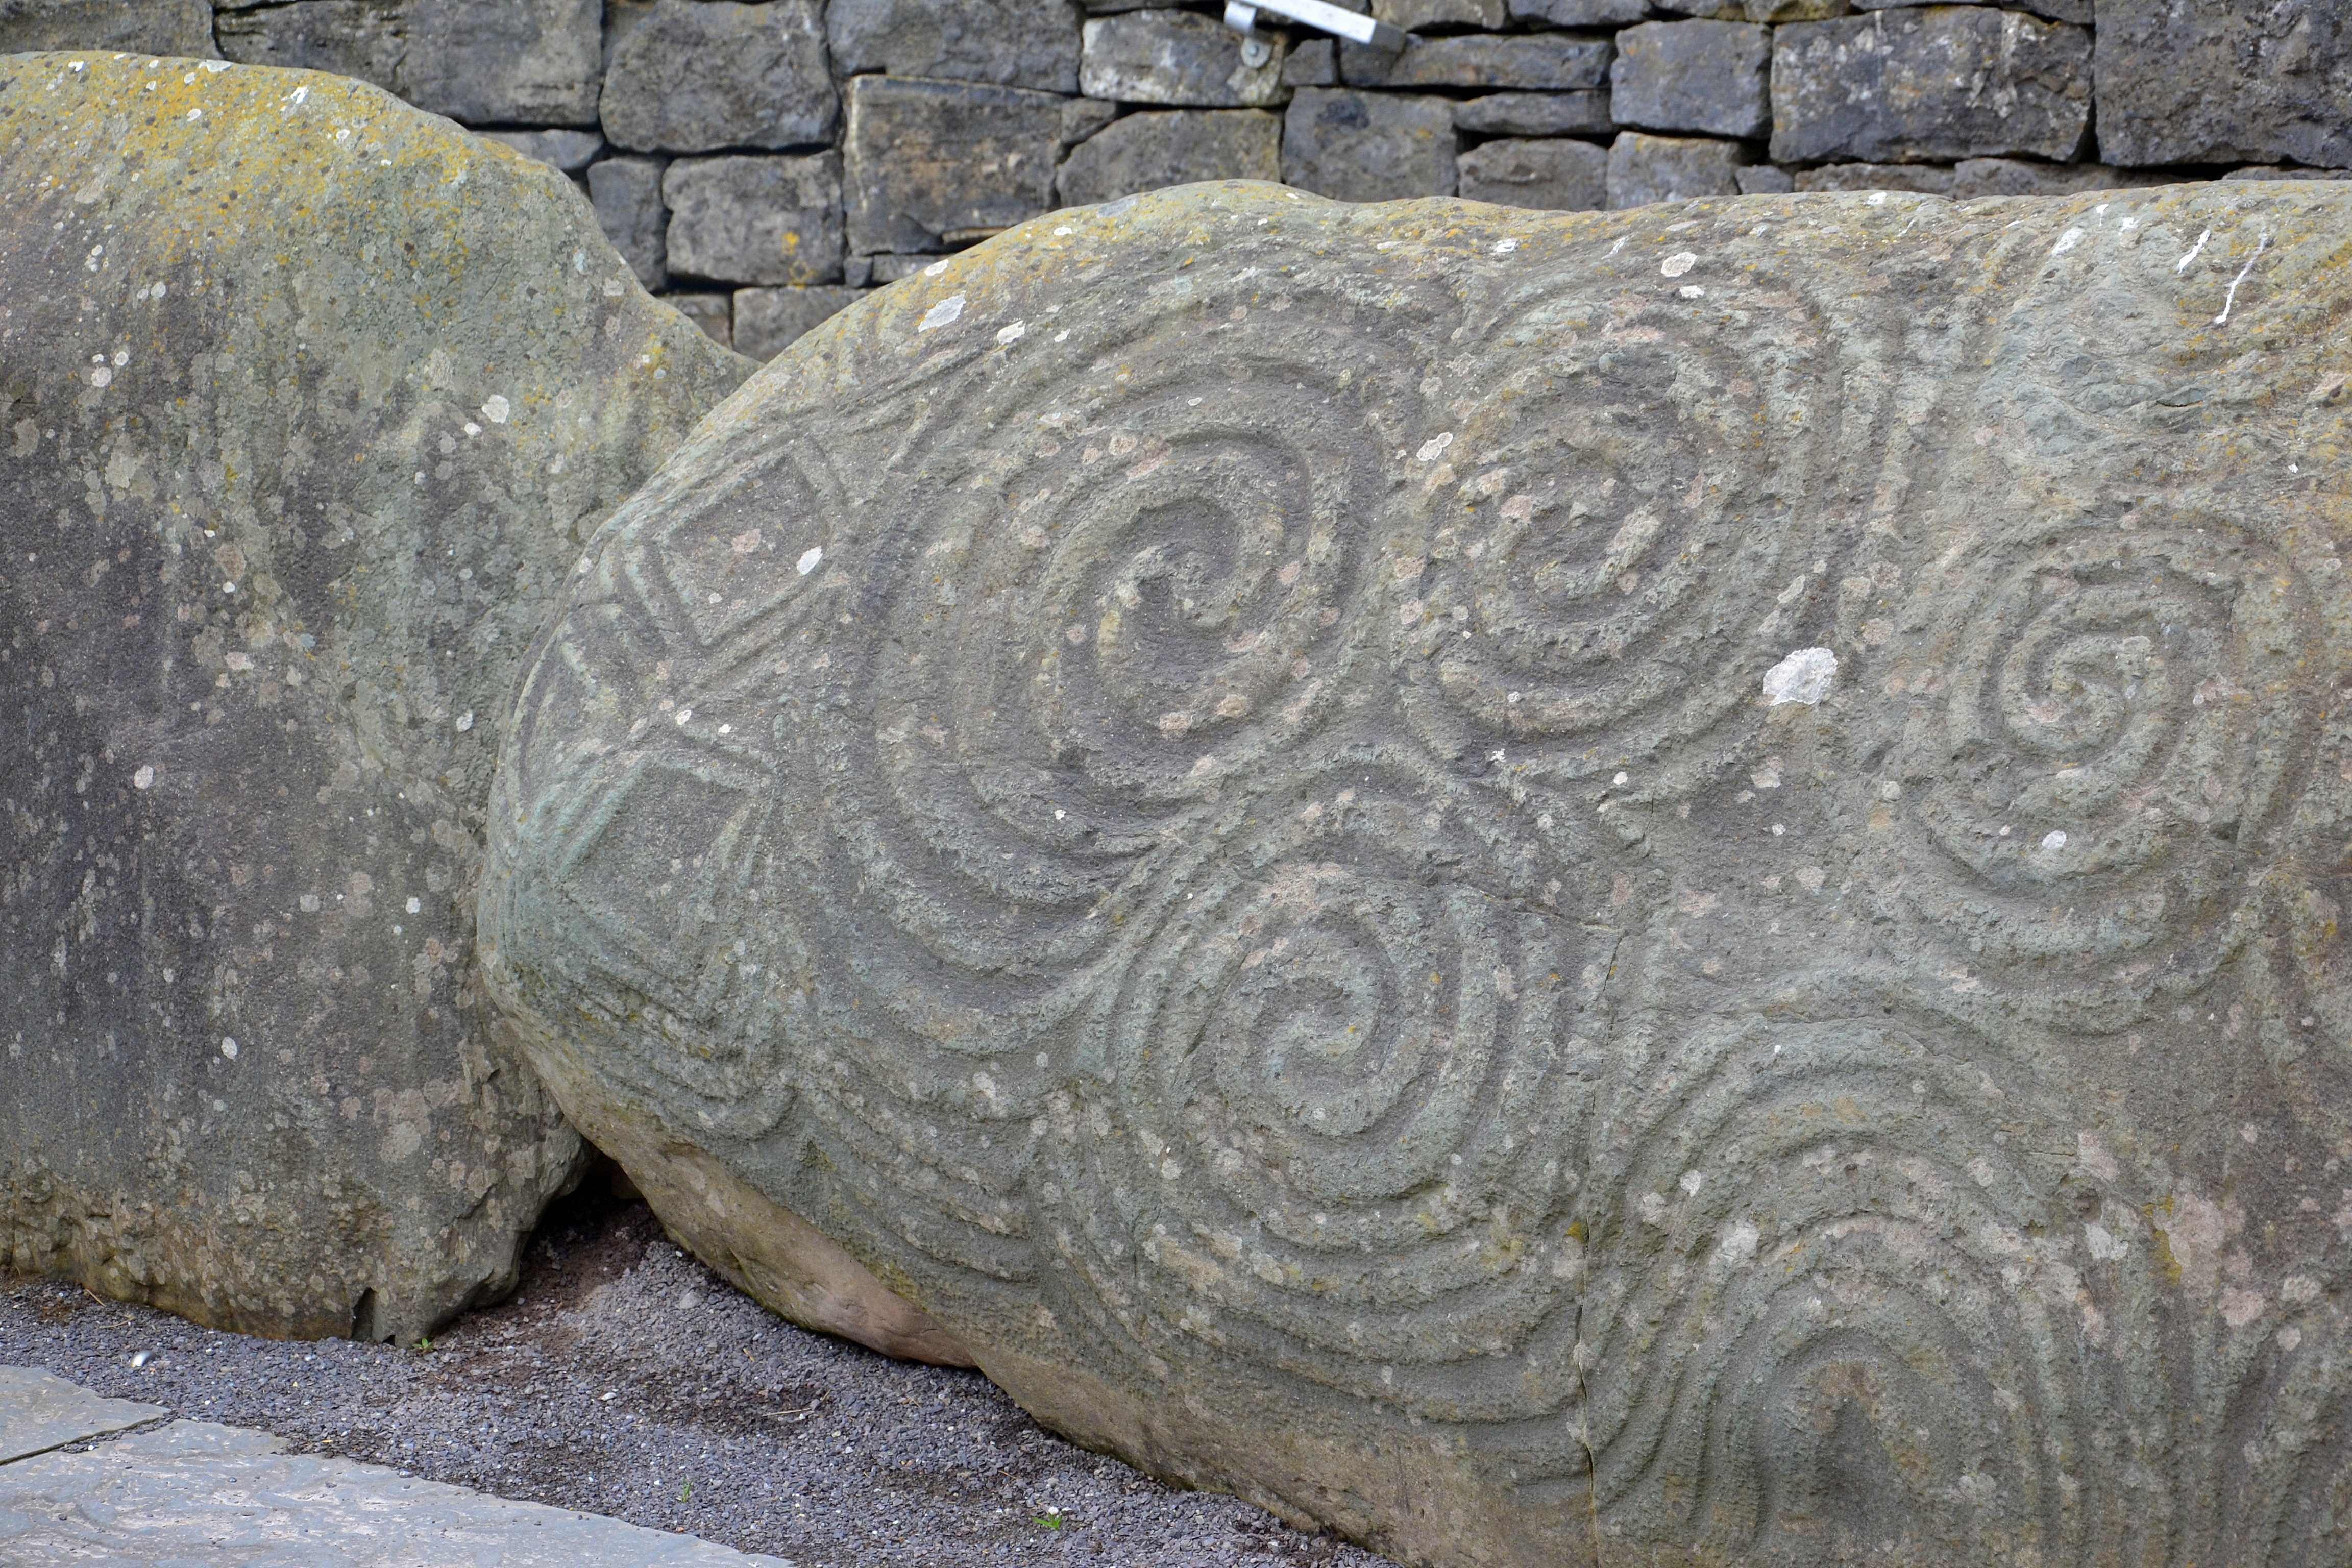
rock, wood, stone, material, sculpture, art, temple, ireland, carving, relief, celtic, stele, archaeological site, stone carving, ancient history, newgrange